Serafimovskoe Cemetery

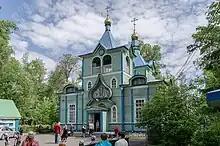
The

Serafimovskoe Cemetery is a historic cemetery in northwestern Saint Petersburg, in Primorsky District.